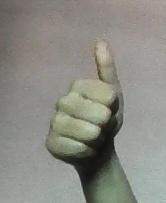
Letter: aleff